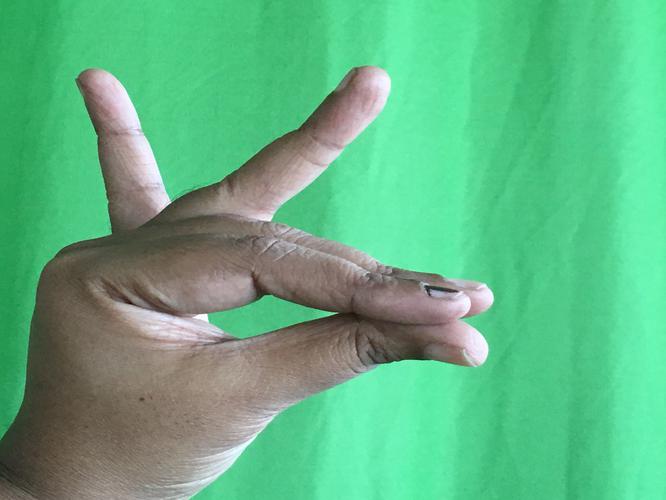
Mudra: Katakamukha_1
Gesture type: single_hand